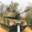
Label: tank